Union of Citizens of Georgia

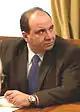
The leader of the "young reformers" team Zurab Zhvania.

Eduard Shevardnadze’s entry into independent Georgia’s politics starts with the removal of the president Zviad Gamsakhurdia through a military coup and the subsequent 1992 general election, which Shevardnadze won overwhelmingly as an independent candidate. The elections, which have been described as fairly democratic, saw the emergence of a fragmented multi-party parliament, however, it has also been criticized for bringing in a parliament that lacked real opposition. Despite this, the post-election situation in the country has been described as "verging on anarchy" with Georgia being labeled a failed state.